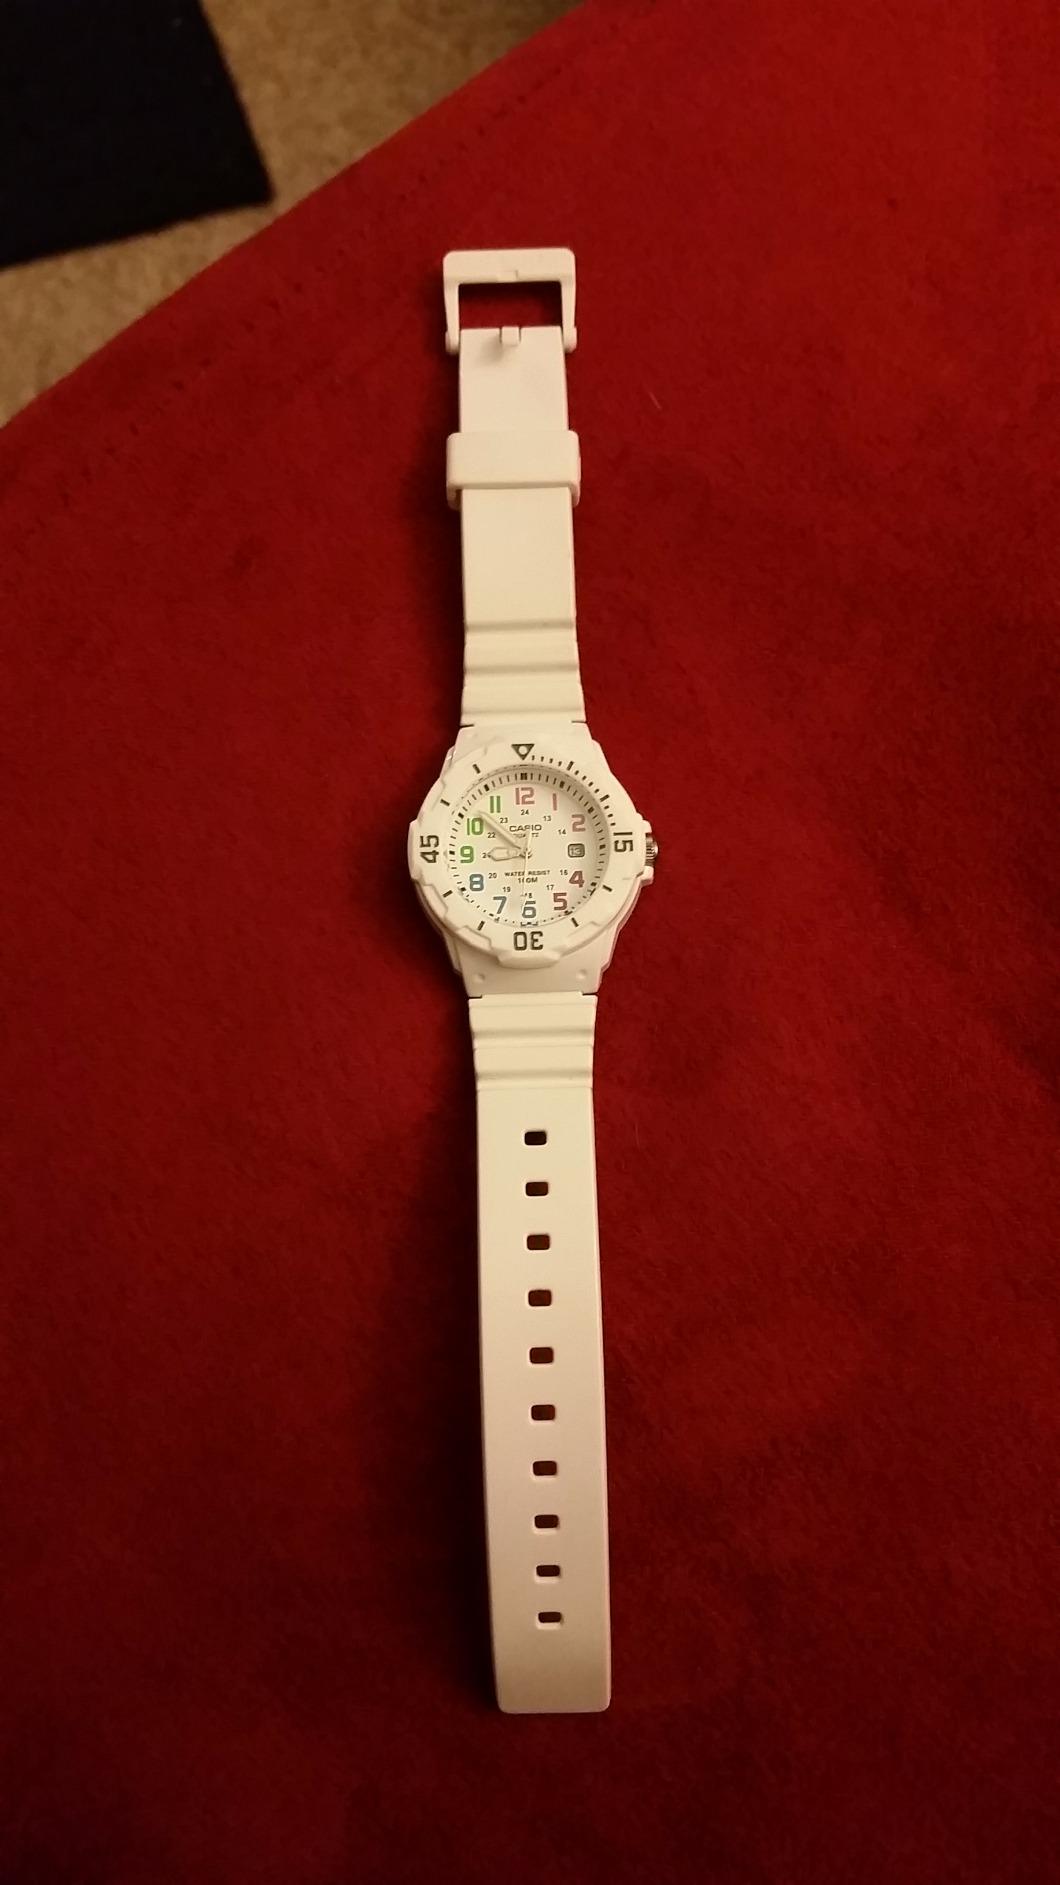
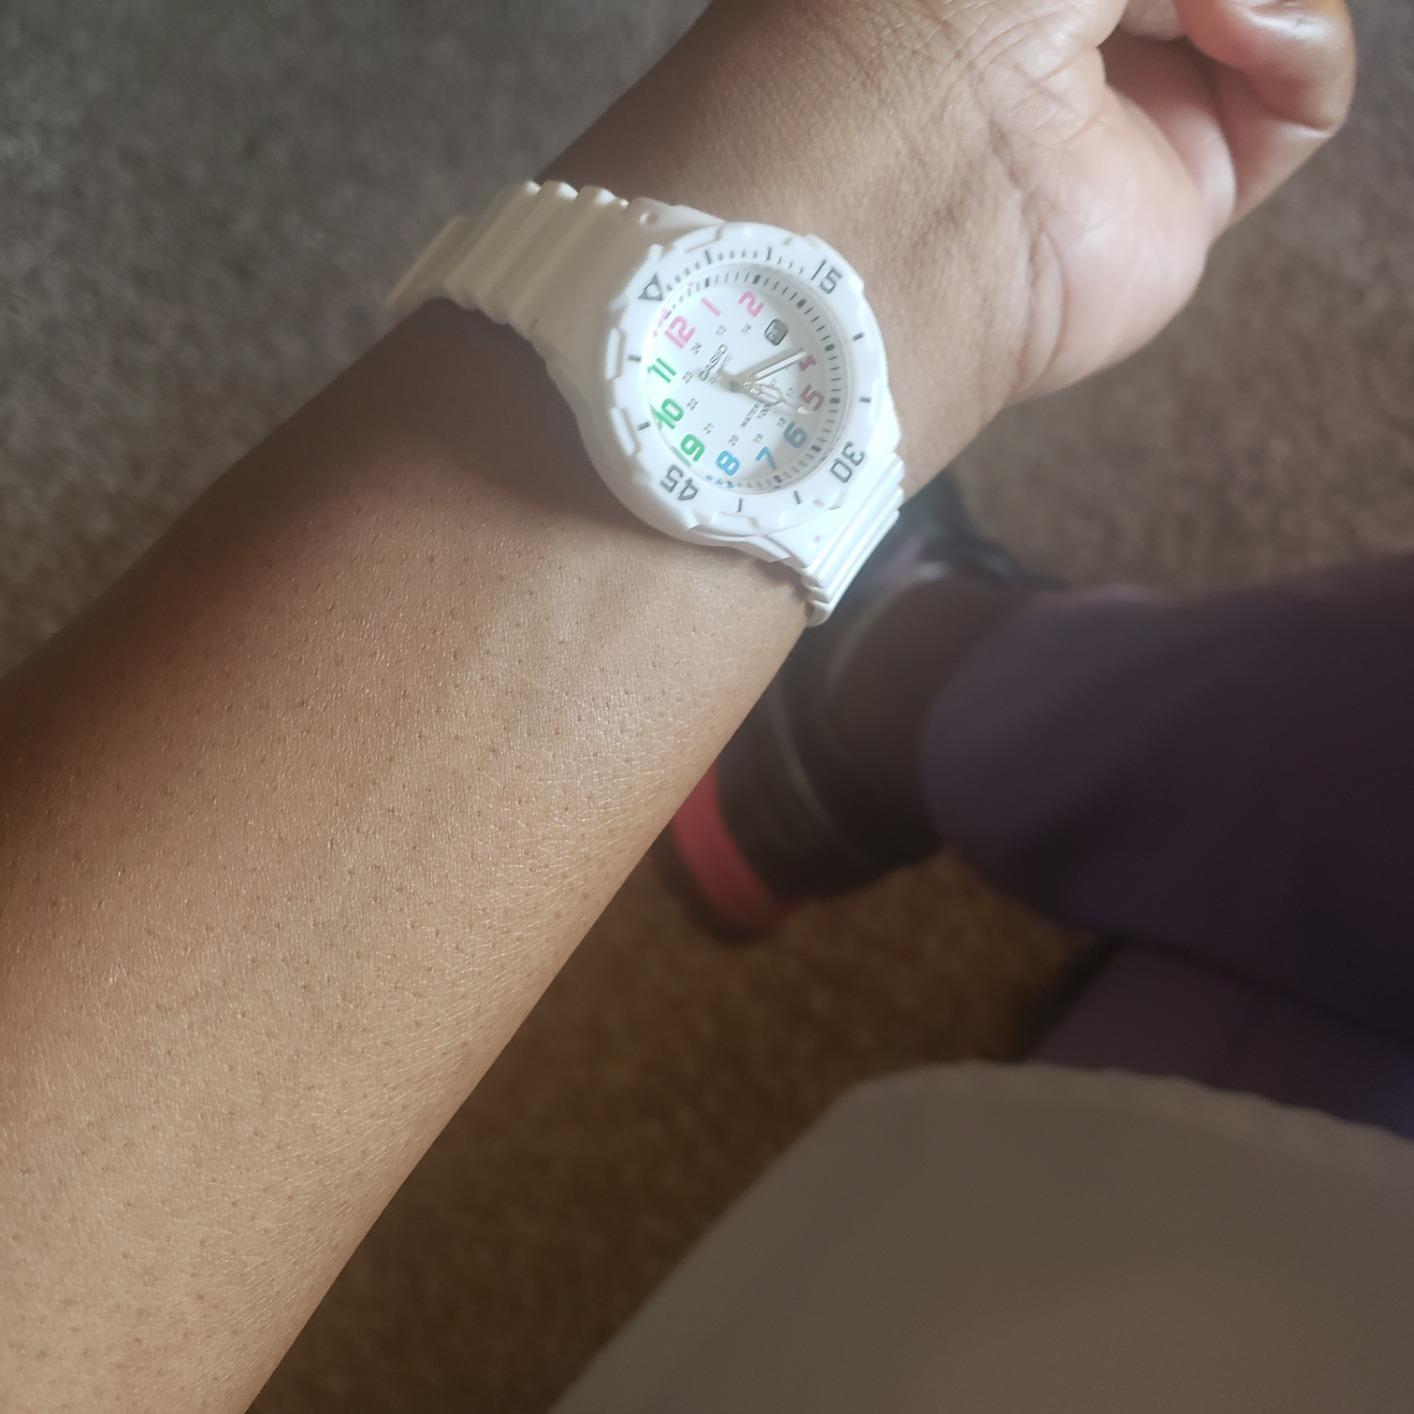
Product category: accessories_watch
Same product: yes